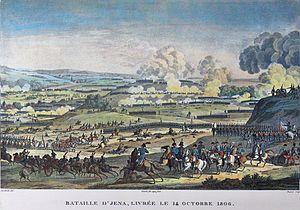
8 octobre :
Cette page concerne l'année 1806 du calendrier grégorien.